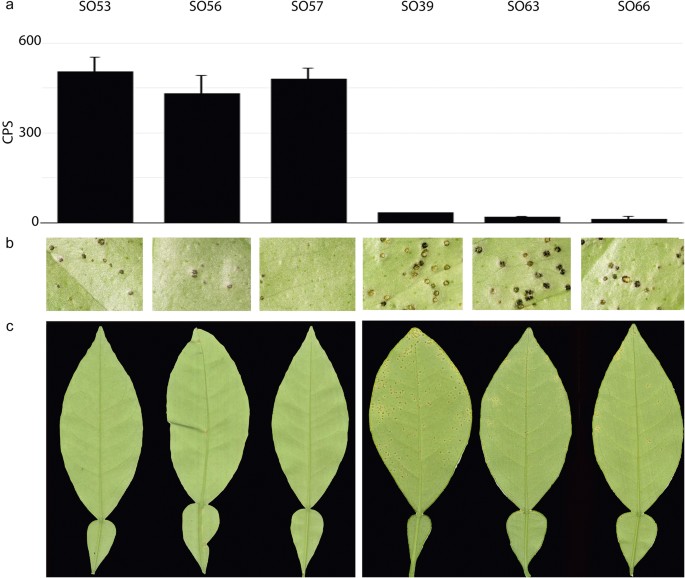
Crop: unknown
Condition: citrus_canker